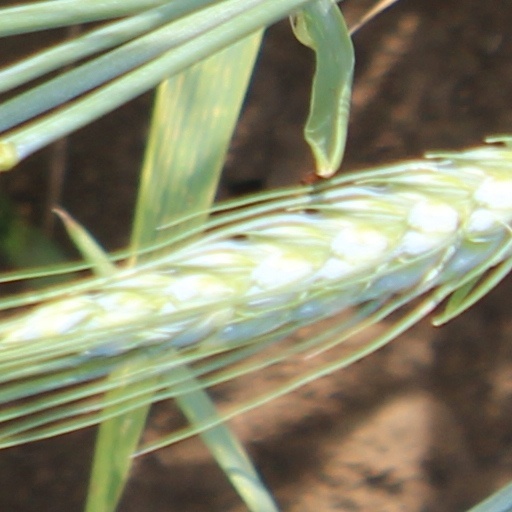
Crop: wheat